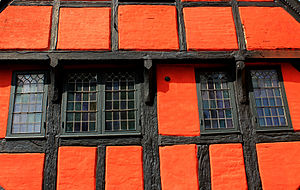
Slaget ved Kolding (1849)
Det gamle borgerhus, Helligkorsgade 18, er Koldings ældste bygning (bygget i 1589). I husgavlen er der indmuret en kanonkugle som minde om at huset ikke blev ødelagt under bombardementet 23. april 1849
Det gamle Borgerhus, Helligkorsgade 18, 6000 Kolding, Danmark, er Koldings ældste bygning. Det er sandsynligvis bygget i 1589. I husgavlen er der indmuret en kanonkugle, som et minde for at huset ikke blev ødelagt under et bombardement i Tre-årskrigen. Bombardementet skete d. 23. april 1849 under Slaget ved Kolding.Huset blev fredet i 1908. This is a photo of a listed building in Denmark, number 621-61542-1 in the Heritage Agency of Denmark database for Listed Buildings.
Slaget ved Kolding var et feltslag nær Kolding 23. april 1849 under Treårskrigen 1848-50. Den danske styrke var på over 40.000 mand, preussernes 50.000, og udstyrsmæssigt var de to styrker næsten lige stærke, preusserne havde dog flere 12 punds kanoner.